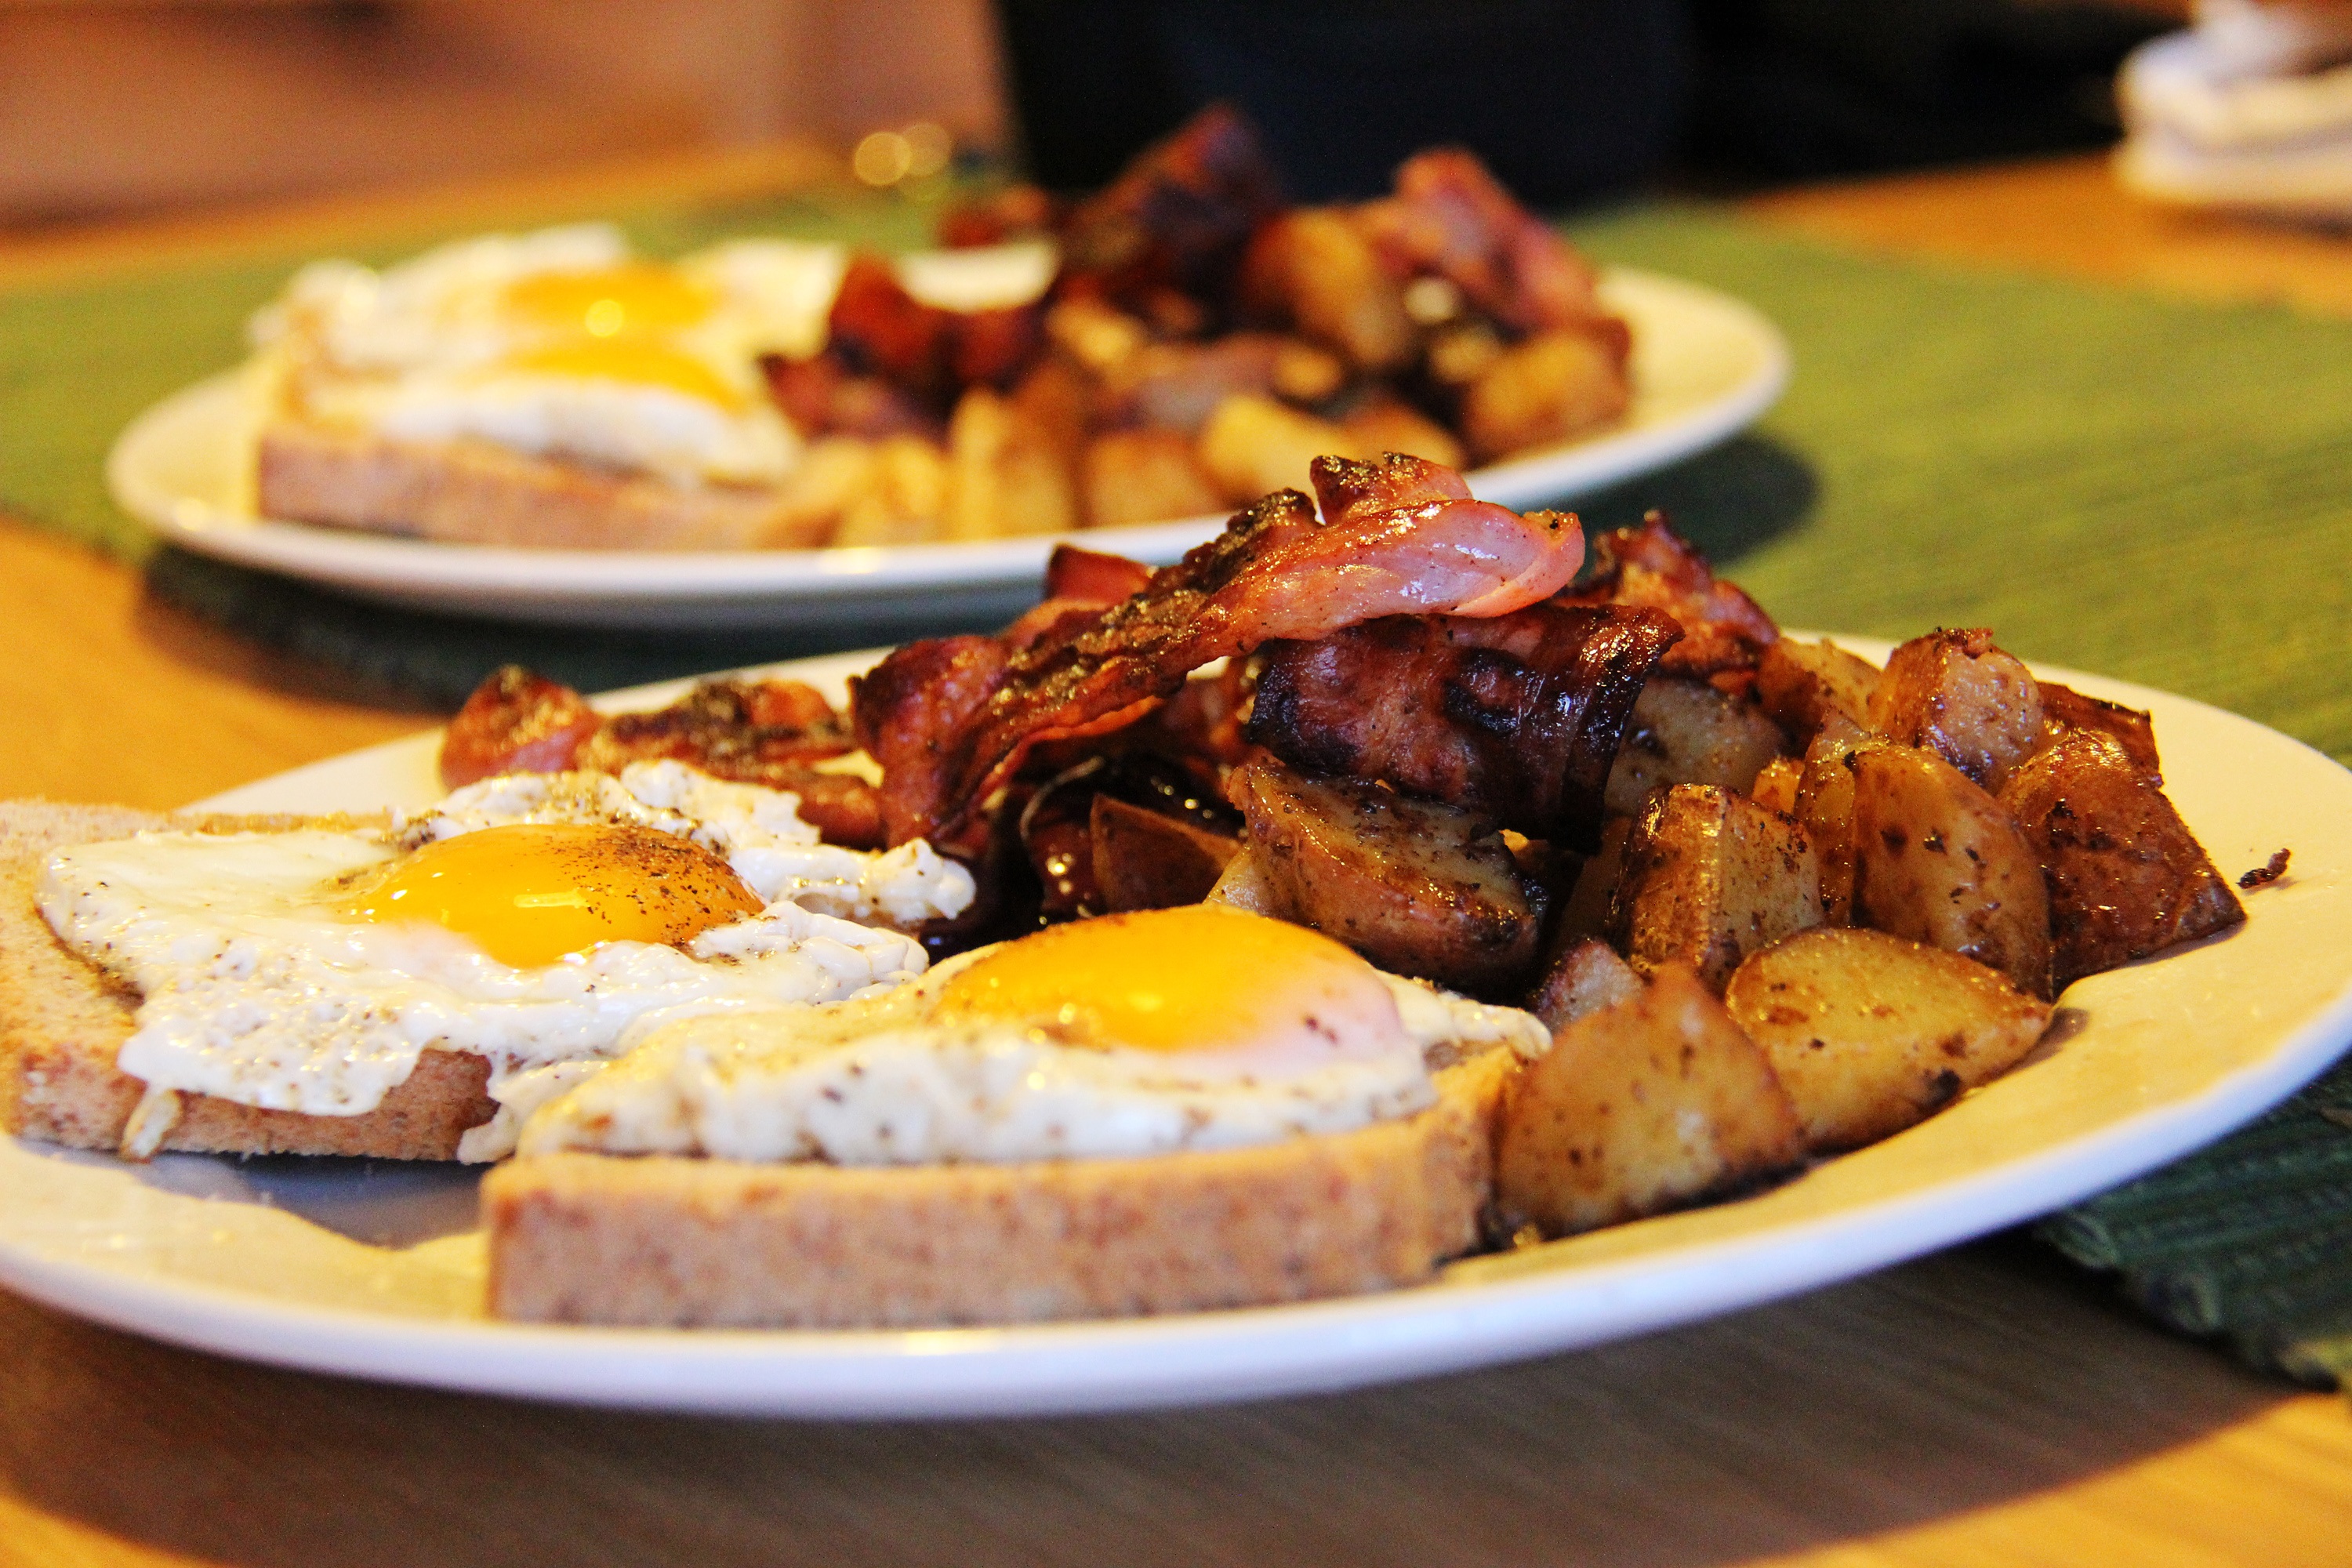
winter, restaurant, travel, europe, dish, meal, food, produce, breakfast, meat, cuisine, bread, potato, cook, bacon, eggs, norway, scandinavia, yummy, brunch, tromso, lauklines kystferie, kvaloya, kval ysletta, full breakfast